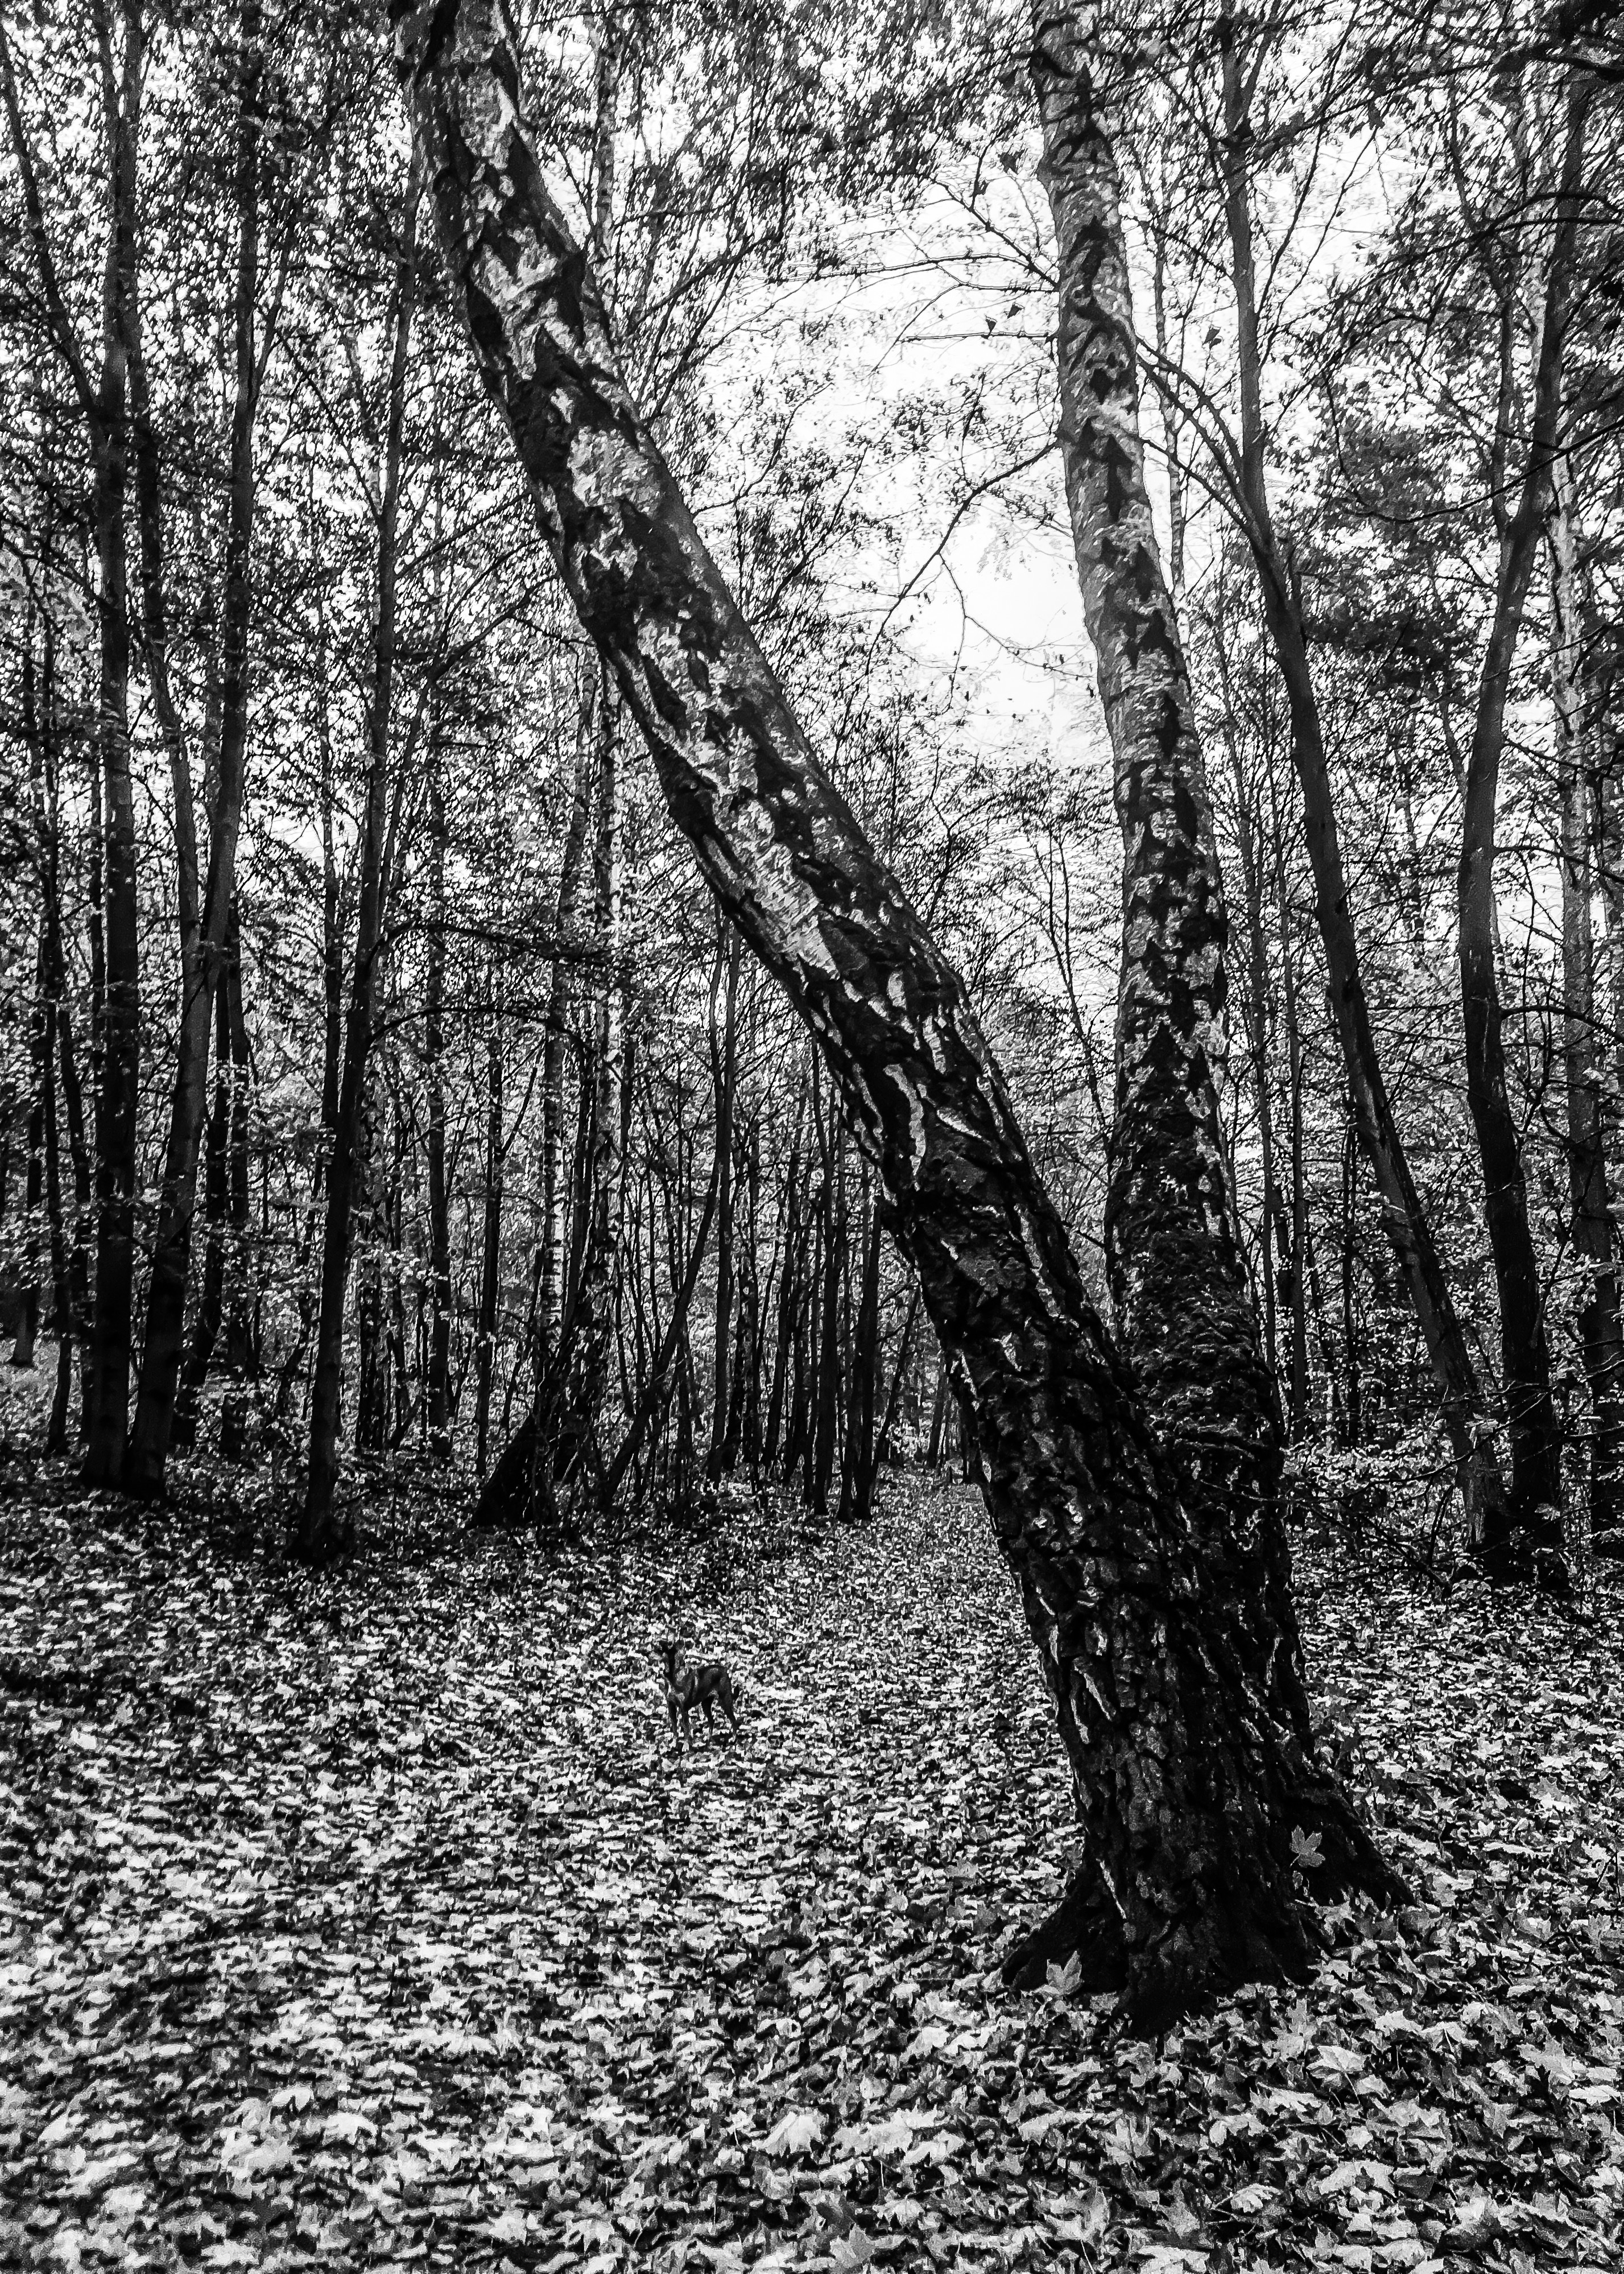
tree, nature, forest, branch, black and white, plant, wood, sunlight, trunk, monochrome, season, wetland, woodland, habitat, ecosystem, monochrome photography, natural environment, woody plant